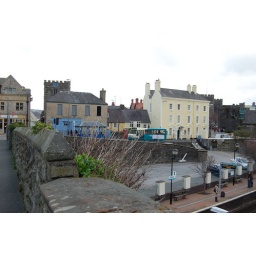
Looking north of east across station from Rosemary Lane road bridge showing buildings around Lancaster Square on Bangor road.